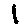
Label: 1